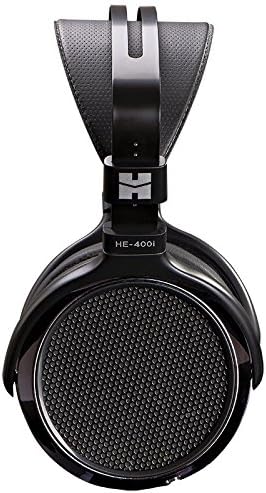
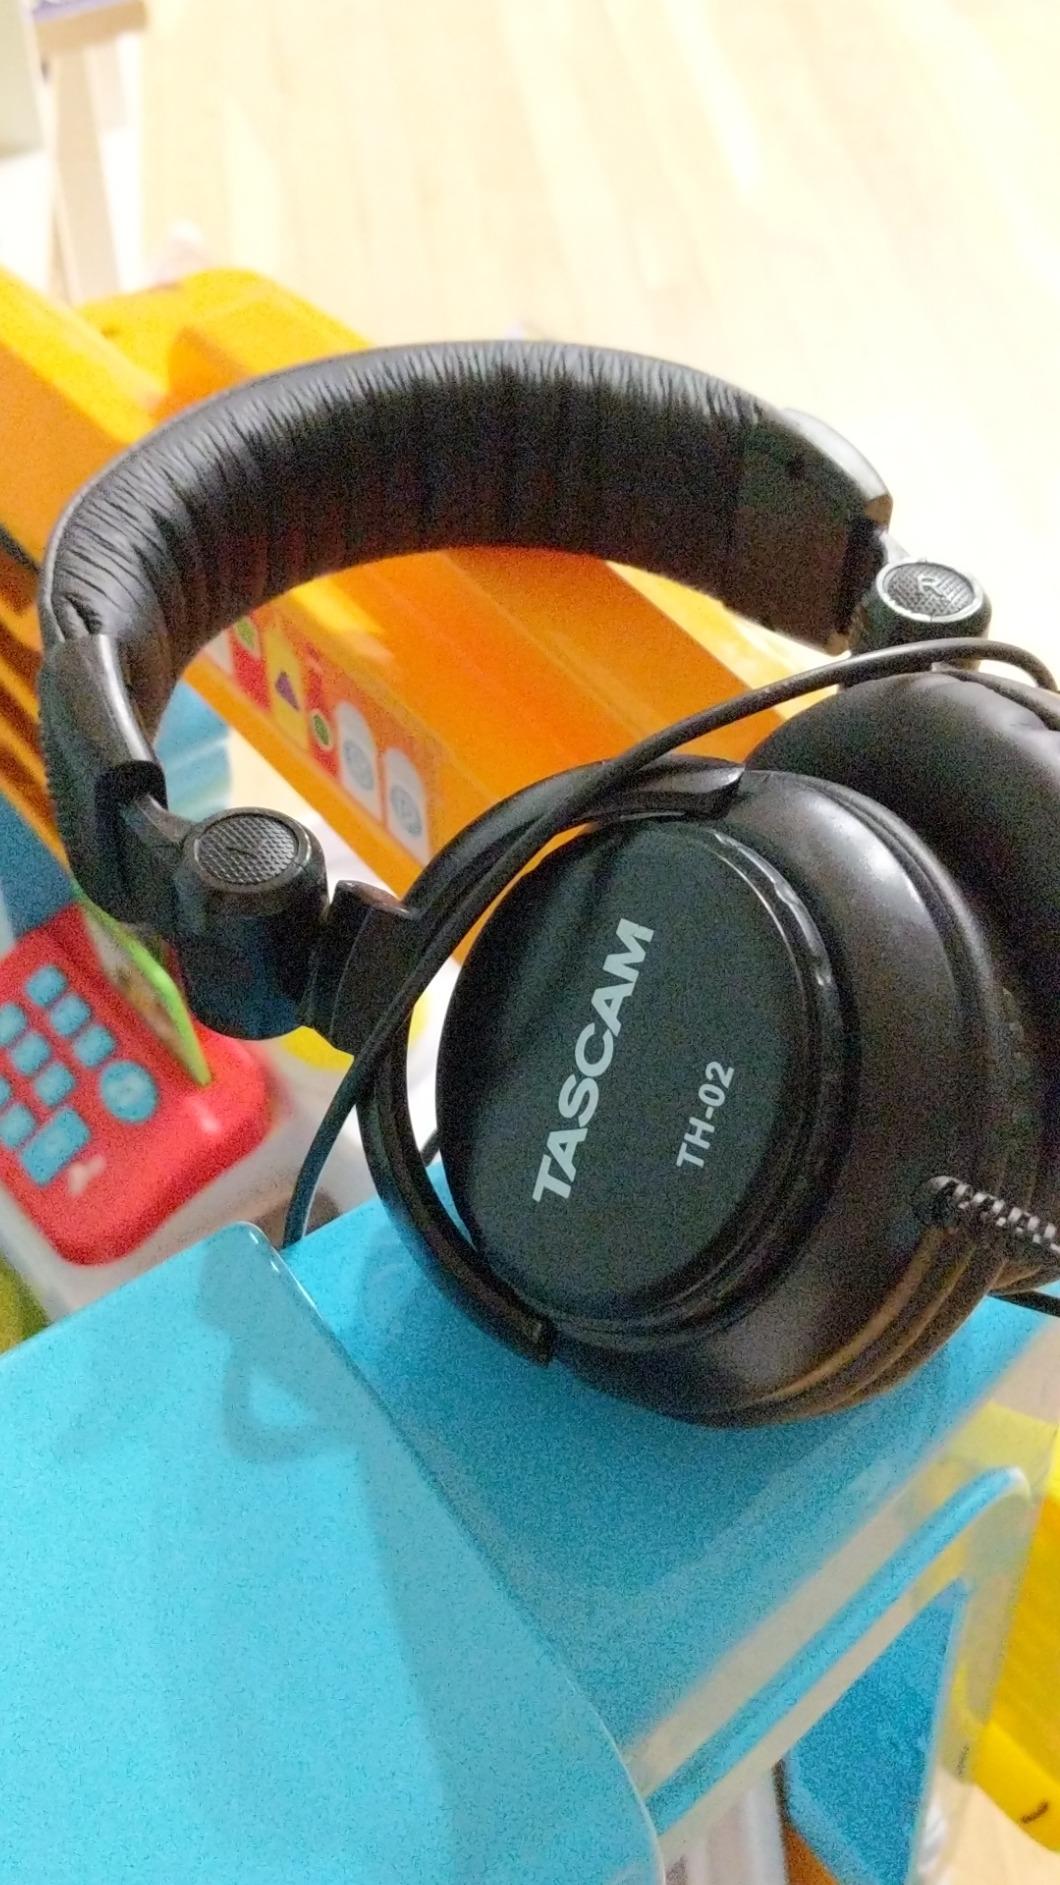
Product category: headphones
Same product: no